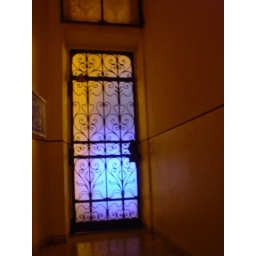
Neon of the theatre as seen through the front door of the apartment building (designed by that Palladium dude)